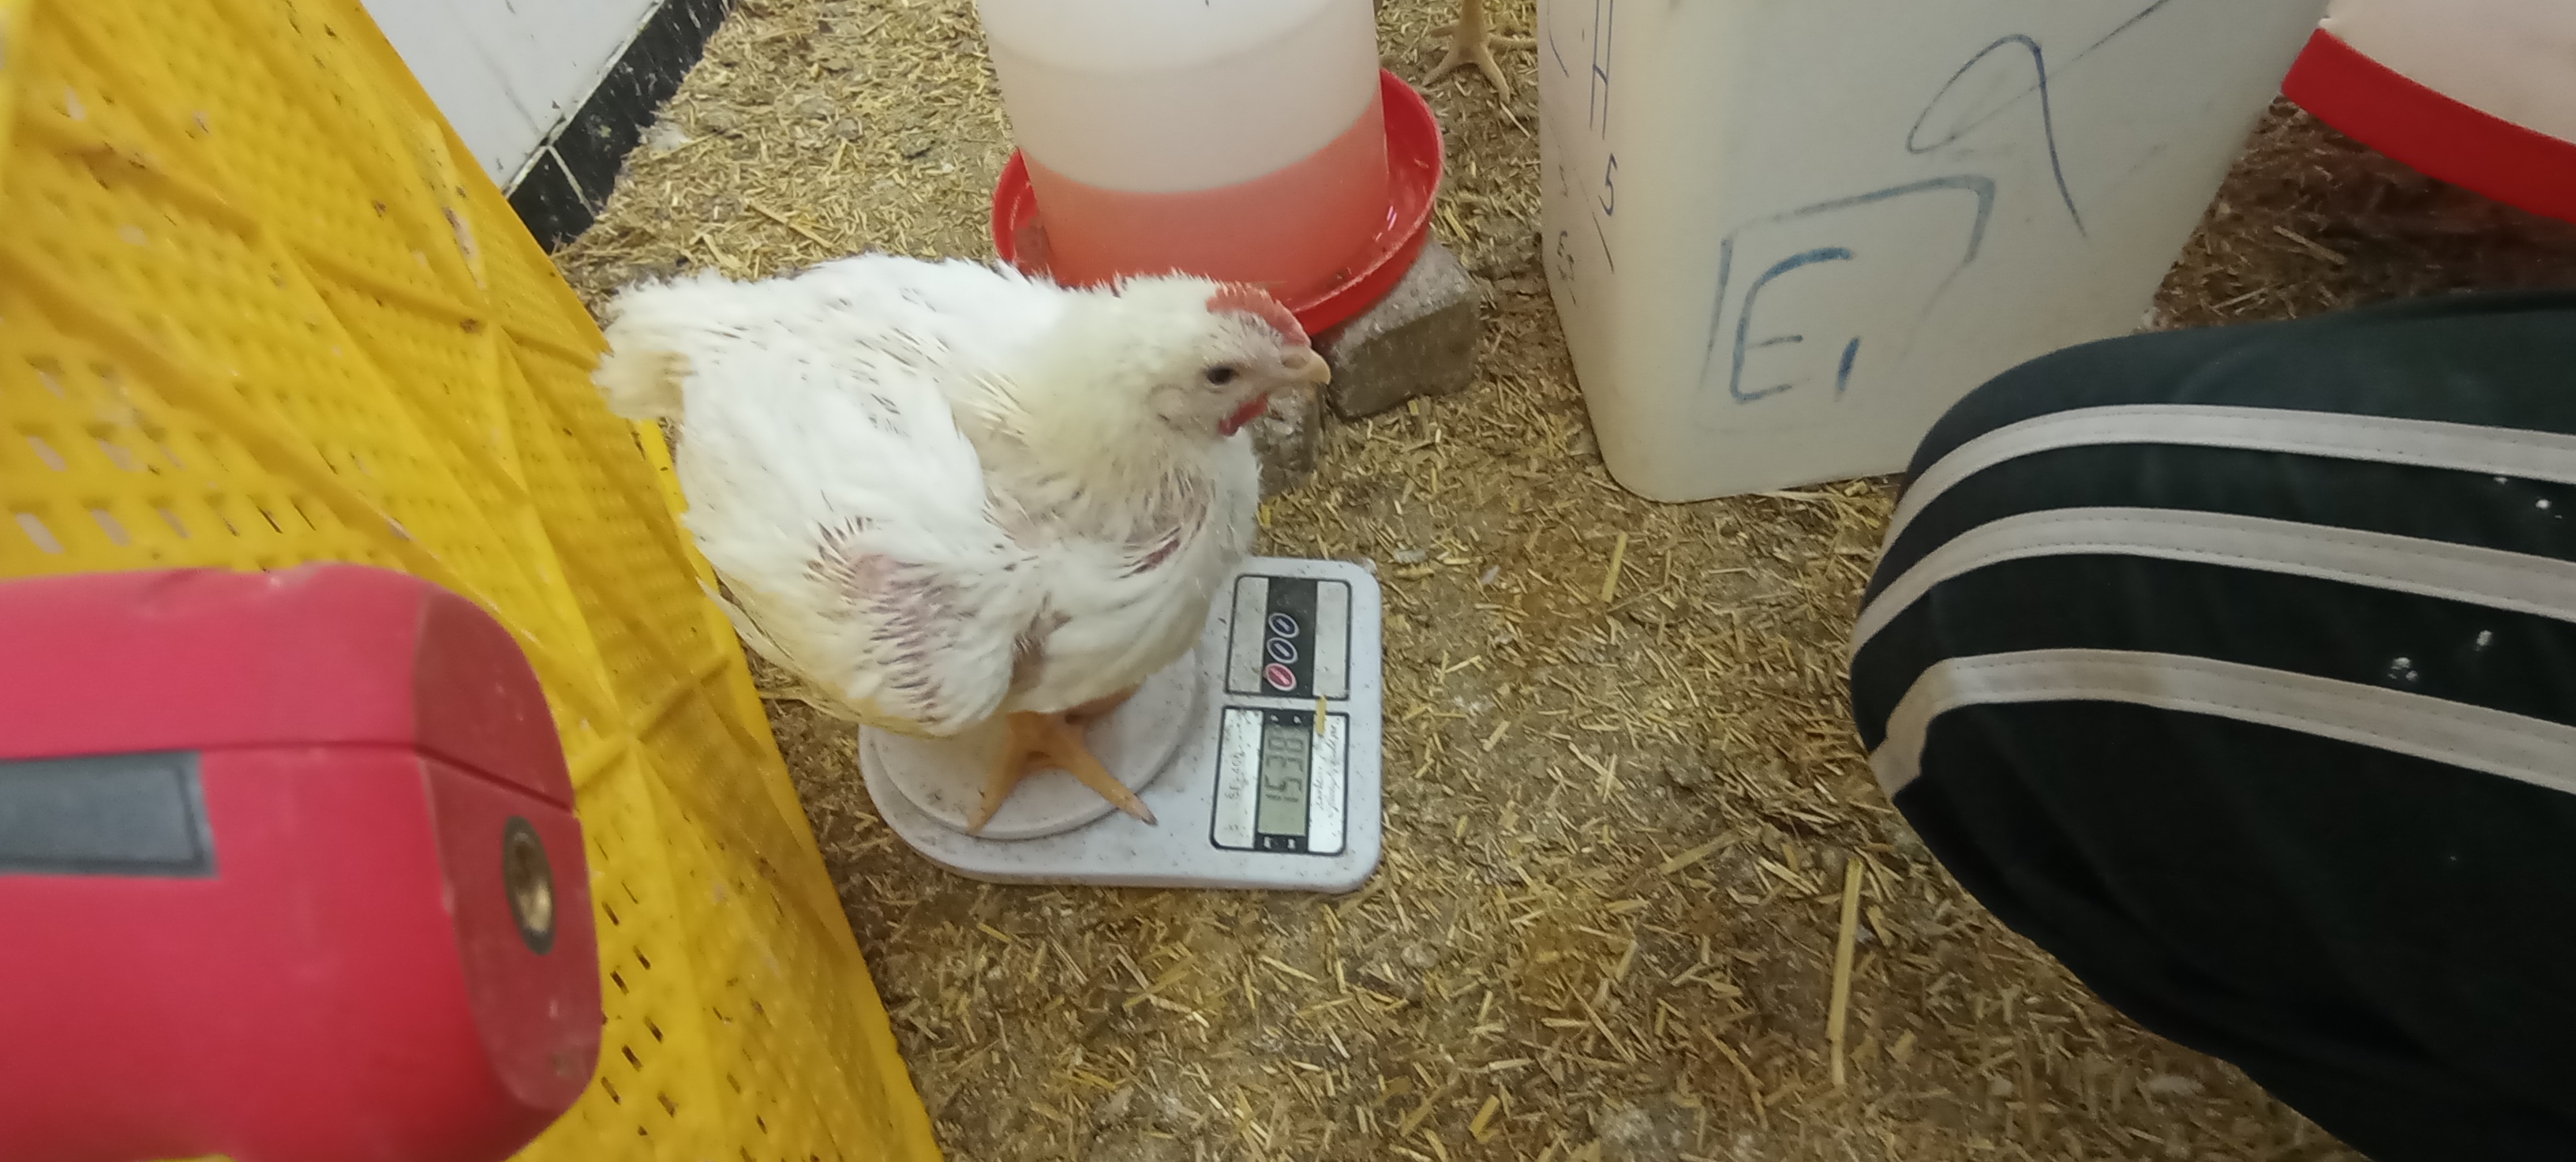
Weight: 1538 g